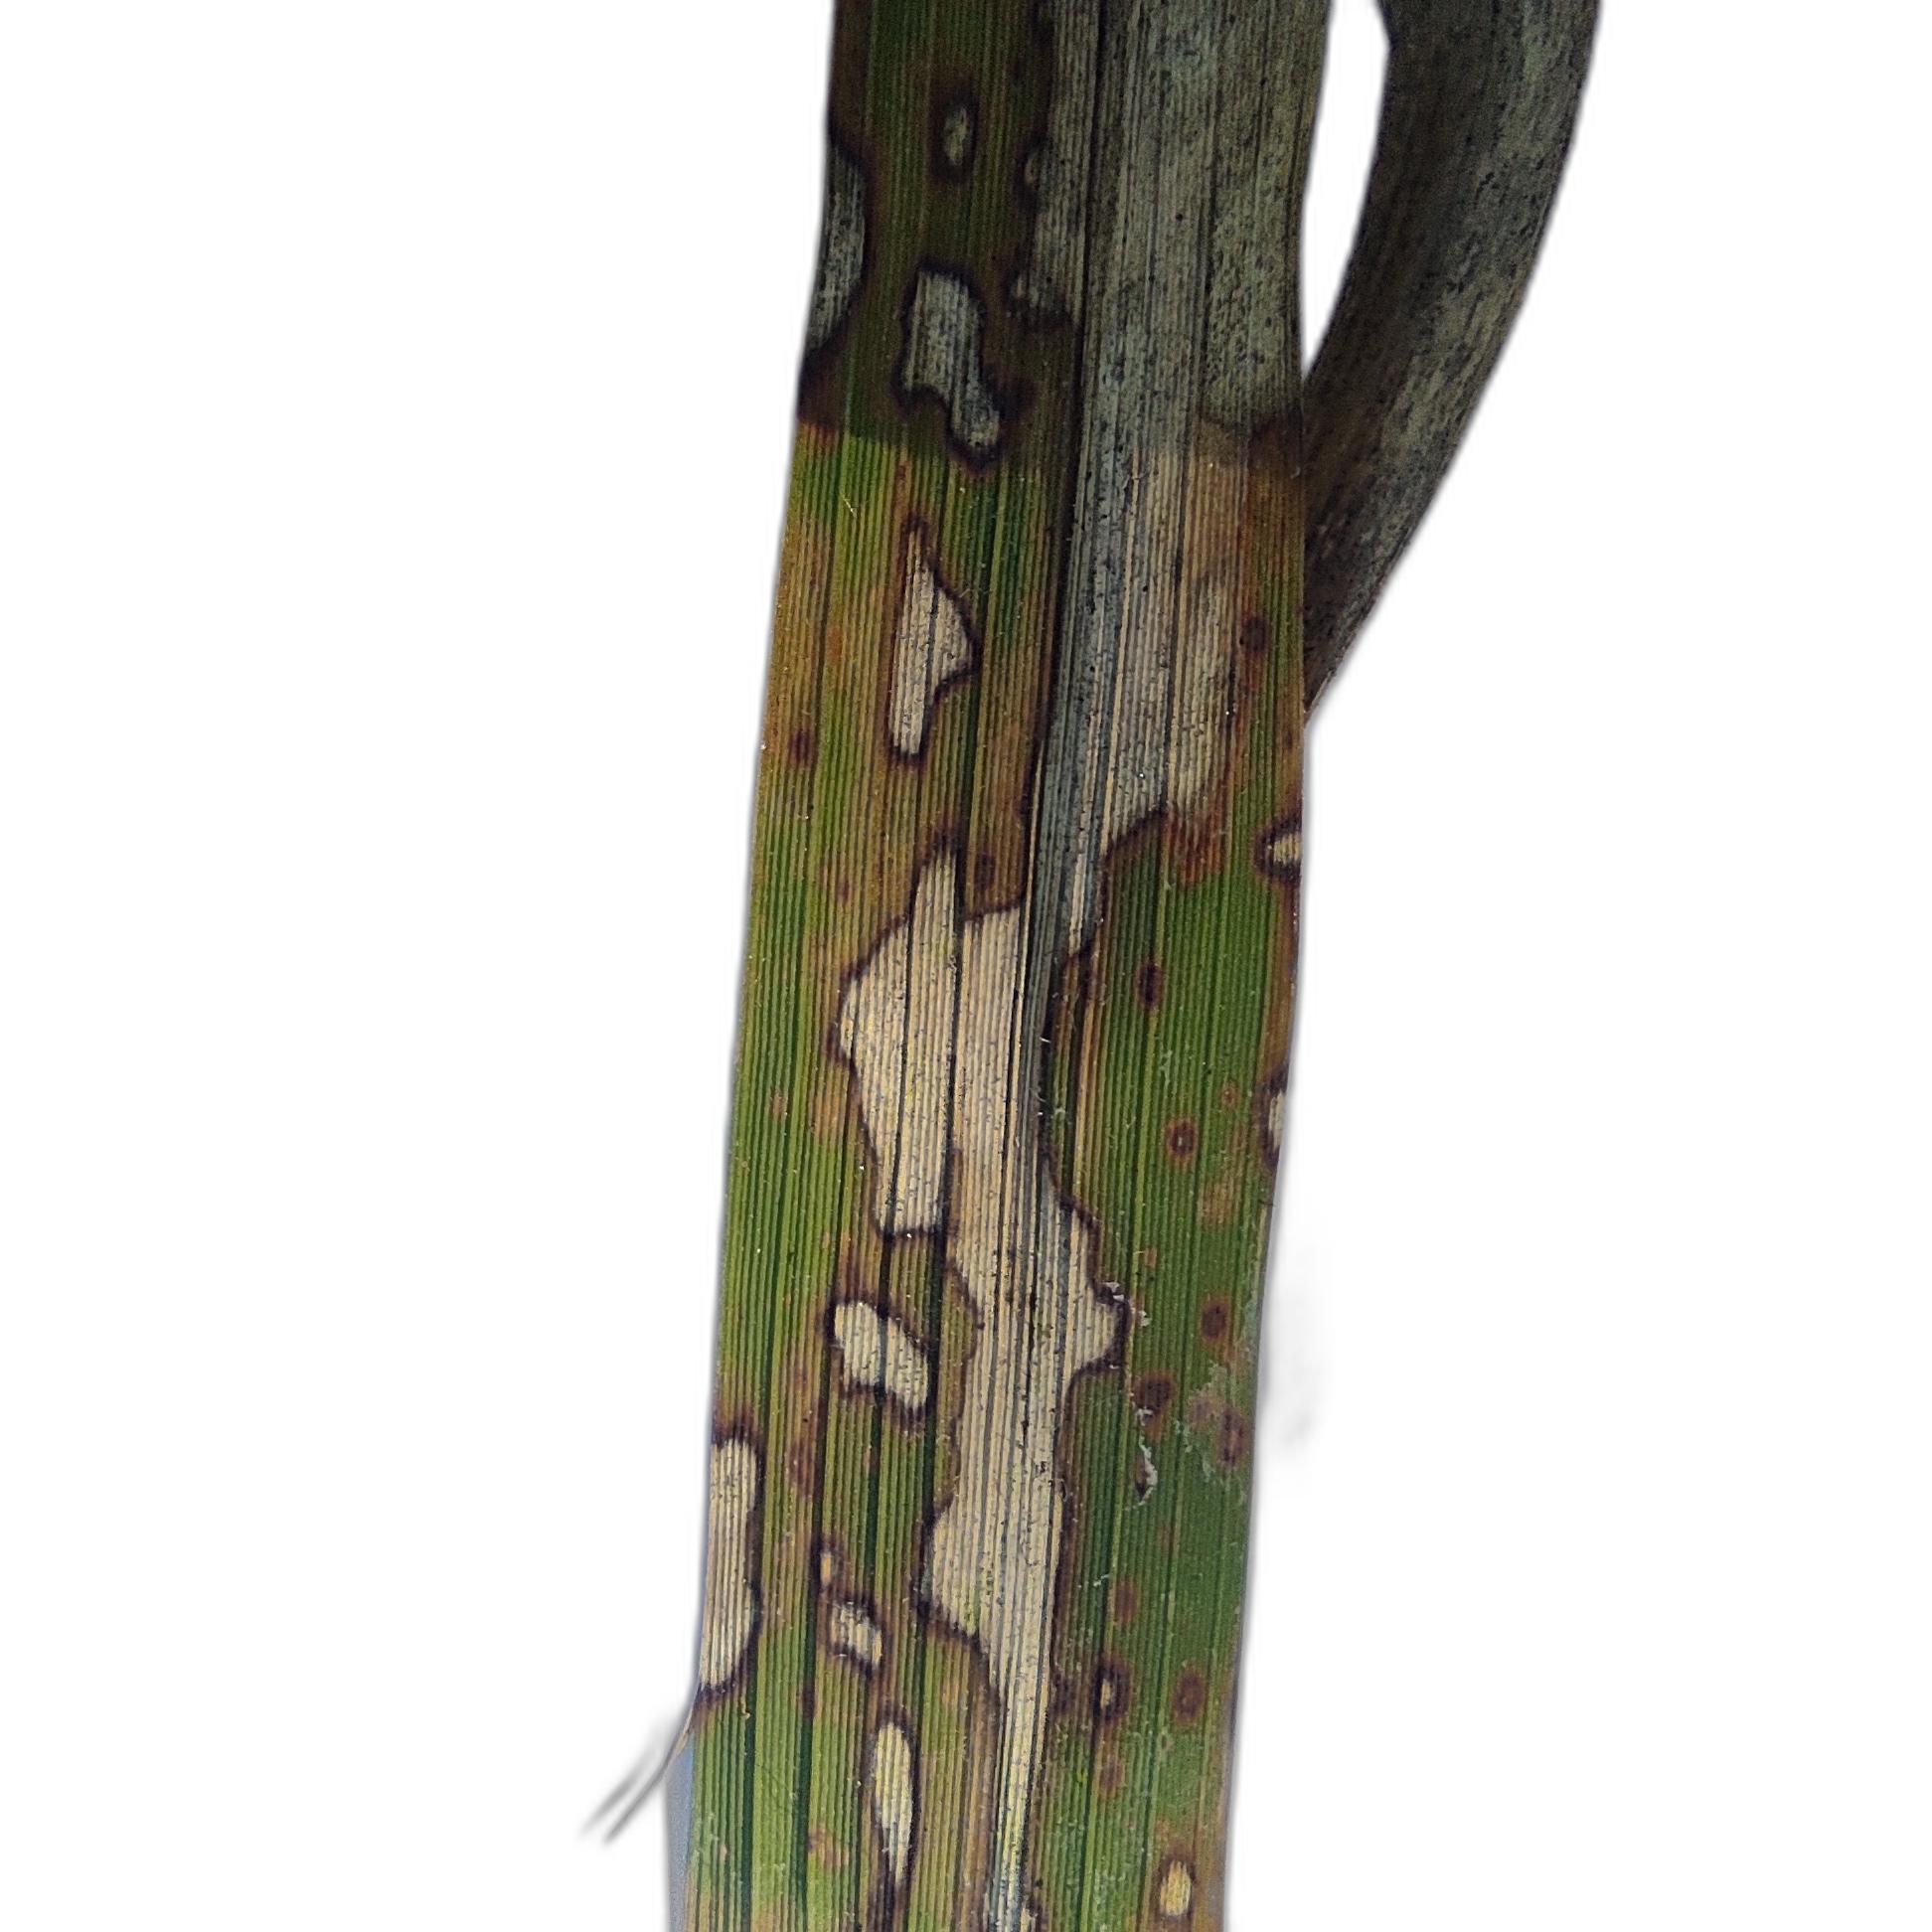
Label: Leaf Scald